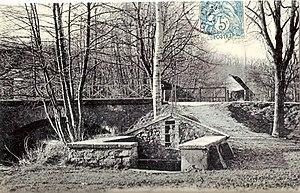
Cette photo montre la fontaine de Verlin avant le vol de la statue
Verlin est une commune française située dans le département de l'Yonne en région Bourgogne-Franche-Comté. Ses habitants sont appelés les Verlinois.